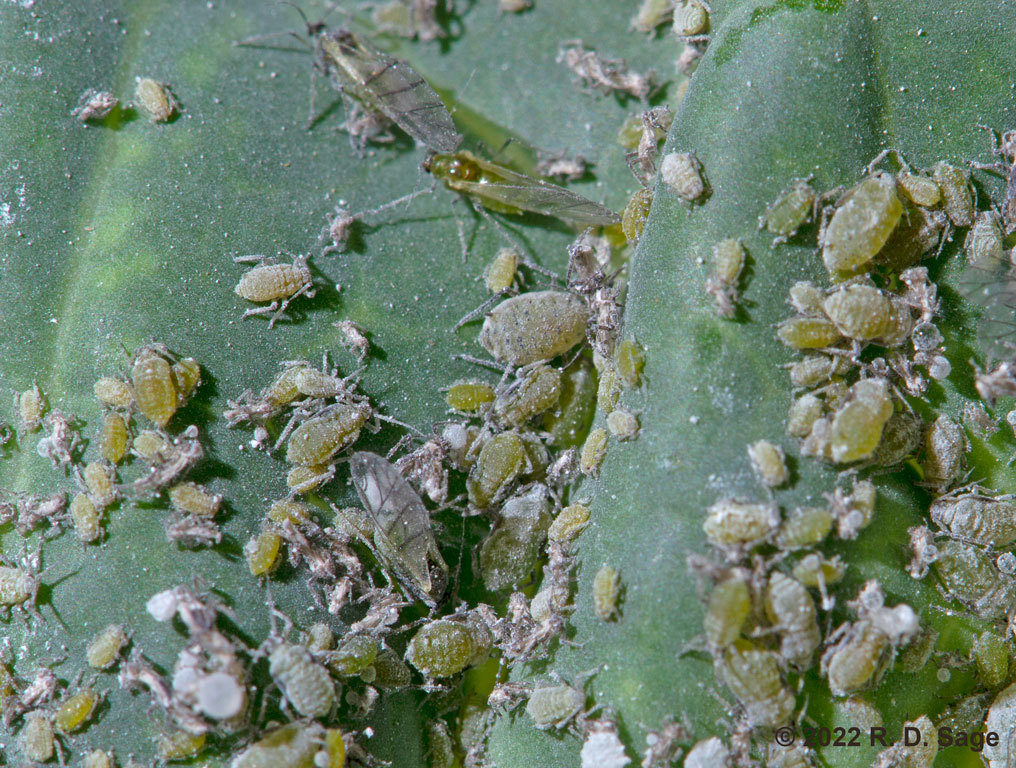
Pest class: cabbage_aphid